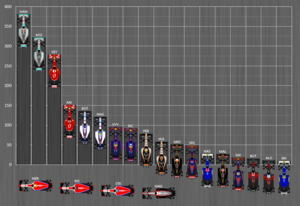
Le championnat du monde de Formule 1 2015, 66ᵉ édition du championnat du monde de Formule 1 comporte dix-neuf Grands Prix. Il débute le 15 mars 2015 à Melbourne en Australie et s'achève le 29 novembre 2015 à Abou Dabi aux Émirats arabes unis.